Branscombe Richmond

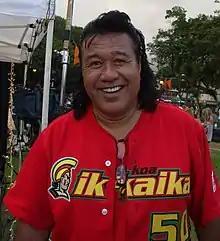
Richmond at the Halloween in Lahaina festivities in October 2011

Branscombe Richmond (born August 8, 1955) is an American character actor and stuntman. He is known for his starring role of Bobby Sixkiller on the American syndicated drama series, "Renegade" (1992–1997), and for his starring roles on the television series, "Hawaiian Heat" (1984) and "Heart of the City" (1986–1987). Richmond has appeared in numerous films, and has guest starred on numerous television series.